Nishigahara-yonchōme Station

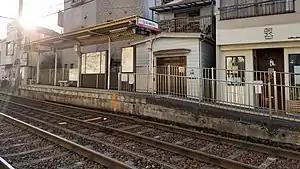
The Minowabashi-bound platform in December 2018

is a tram station operated by Tokyo Metropolitan Bureau of Transportation's Tokyo Sakura Tram located in Kita, Tokyo Japan. It is 7.2 kilometres from the terminus of the Tokyo Sakura Tram at Minowabashi Station.